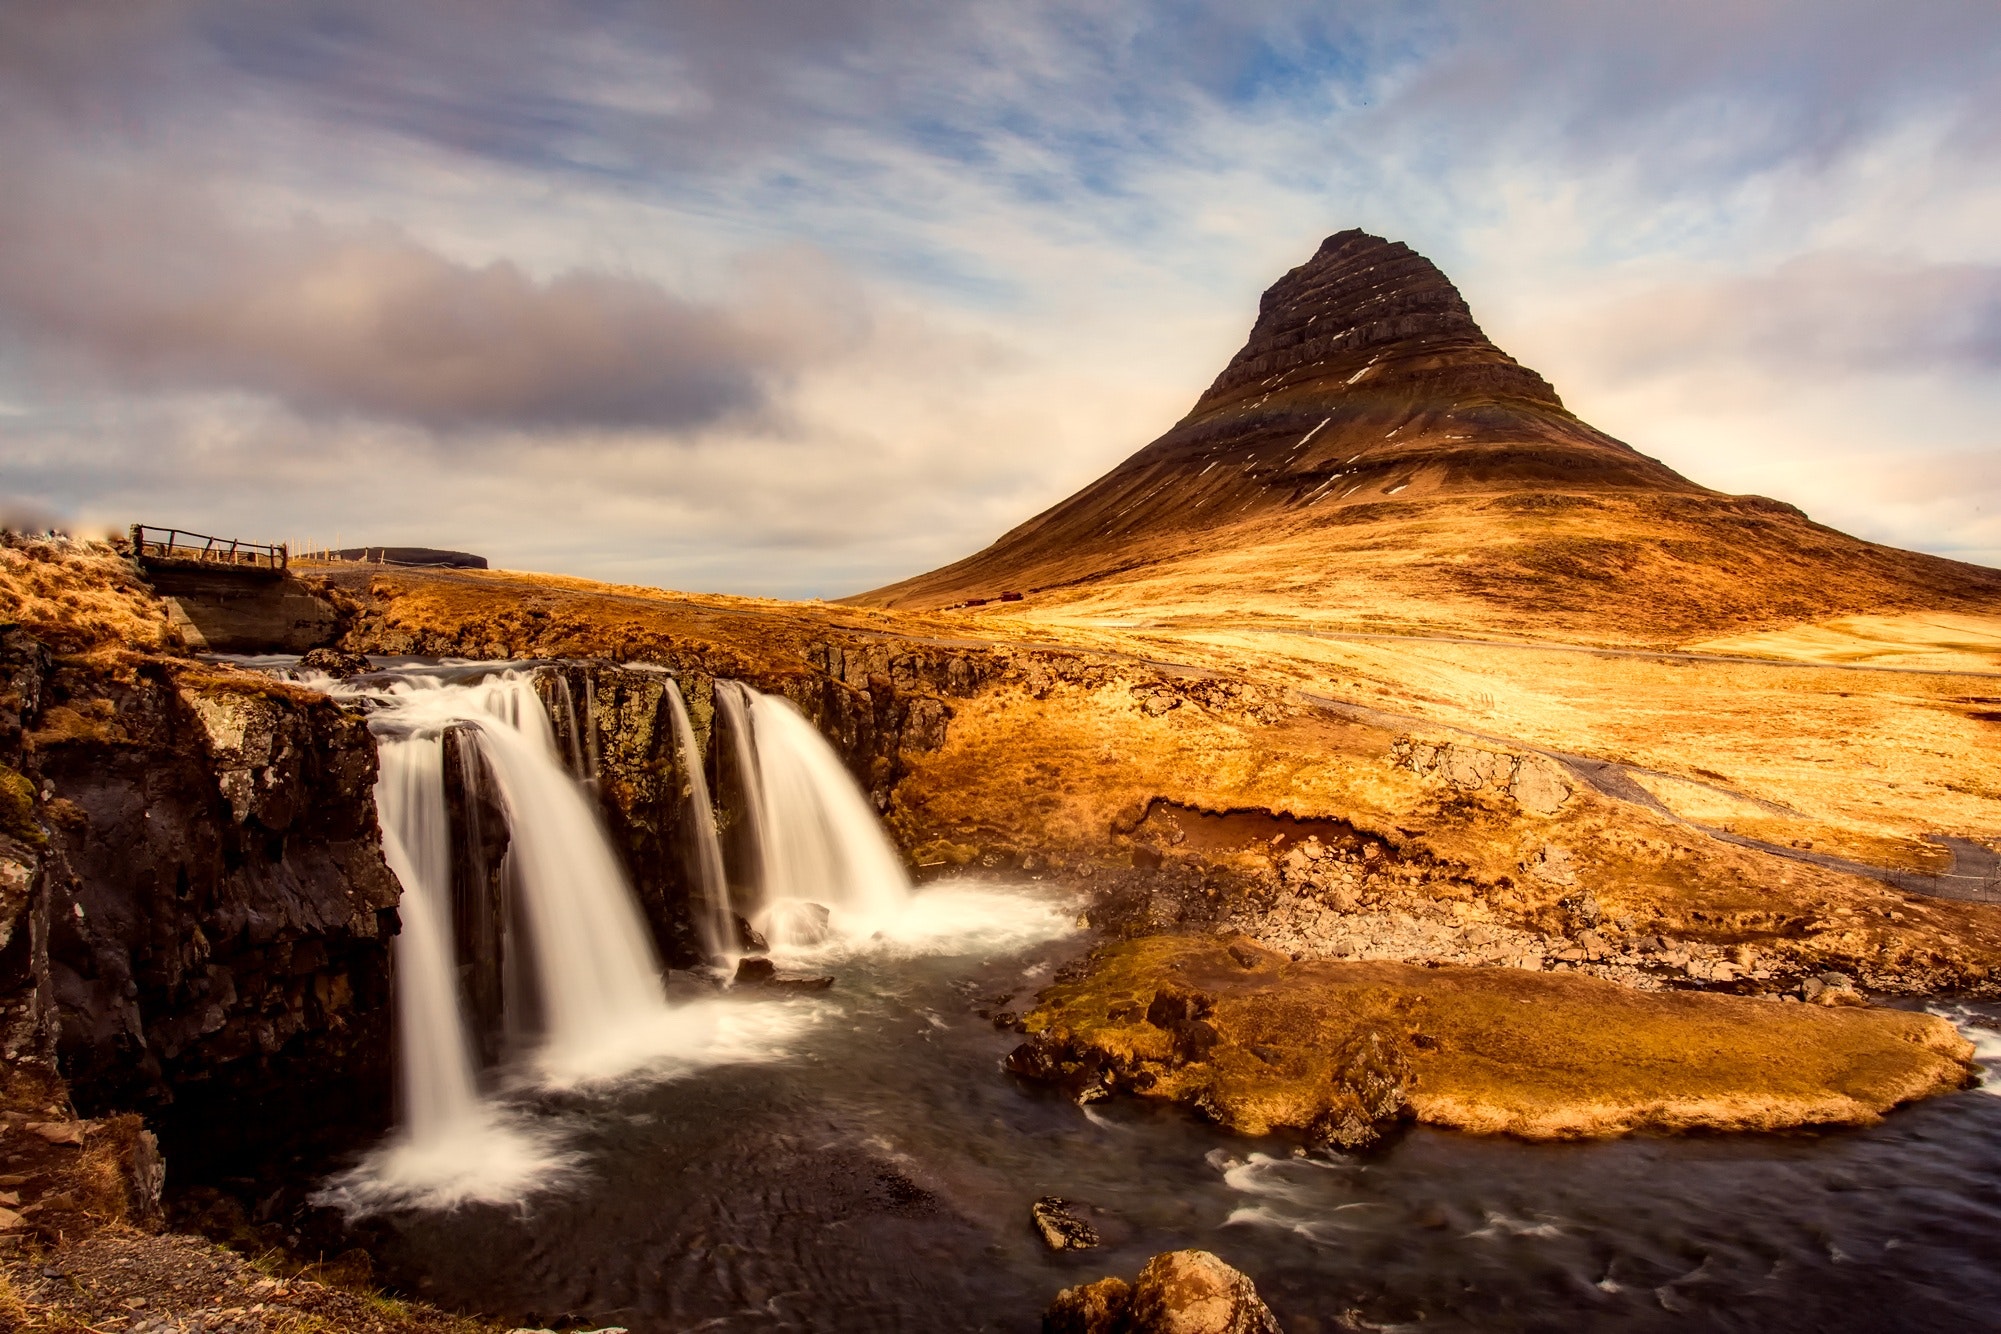
natural landscape, nature, waterfall, sky, water, landmark, water resources, wilderness, mountain, landscape, formation, cloud, rock, watercourse, national park, water feature, geology, world, photography, hill, reflection, river, tourist attraction, meteorological phenomenon, tourism